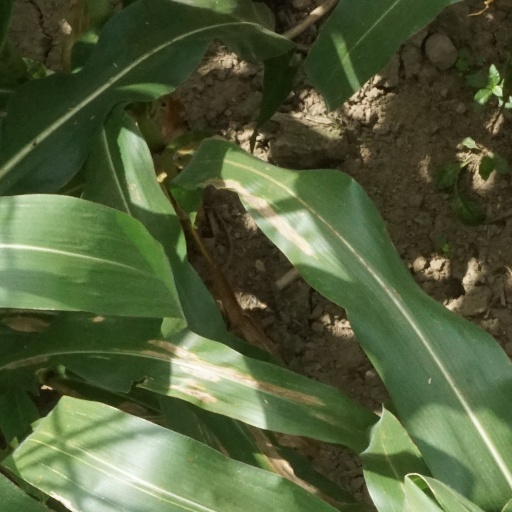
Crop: maize; corn